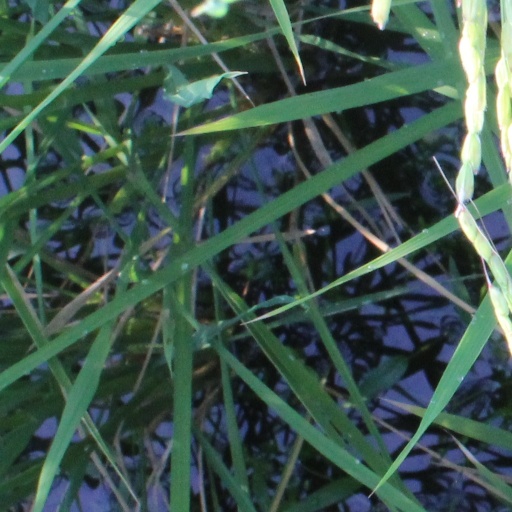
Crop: rice